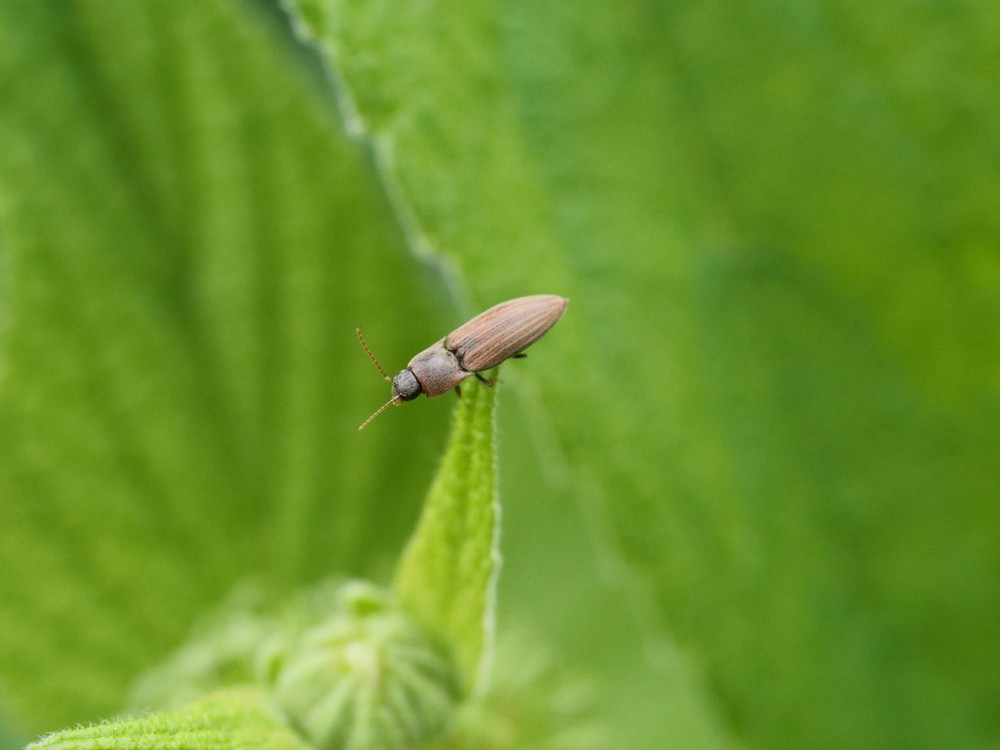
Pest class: clickbeetles_wireworms